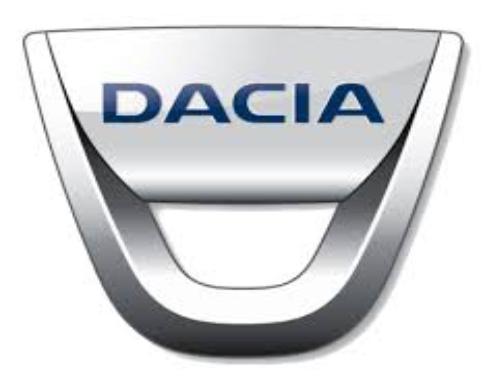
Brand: Dacia
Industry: Transportation